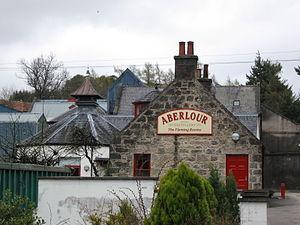
Aberlour est une distillerie de whisky single malt située à Charlestown of Aberlour en Écosse et fondée par James Fleming en 1879.